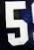
Number: 5